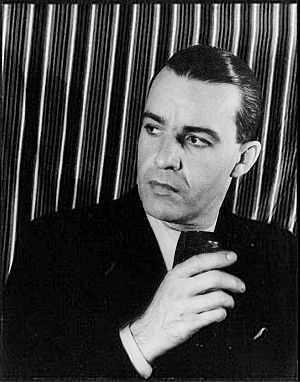
Alfred Lunt
Portræt af Aldred Lunt. Taget af Carl van Vechten.
Alfred Davis Lunt, Jr. var en amerikansk teaterdirektør og skuespiller, der havde et langvarigt fagligt partnerskab med sin kone, skuespiller Lynn Fontanne. Broadway-teateret Lunt-Fontanne Theater er opkaldt efter dem. Lunt var en af det førende mandlige stjerner i det 20. århundrede på Broadway. Han var også aktiv i film og blev nomineret til en Oscar for bedste mandlige hovedrolle for sin præstation i The Guardsman.